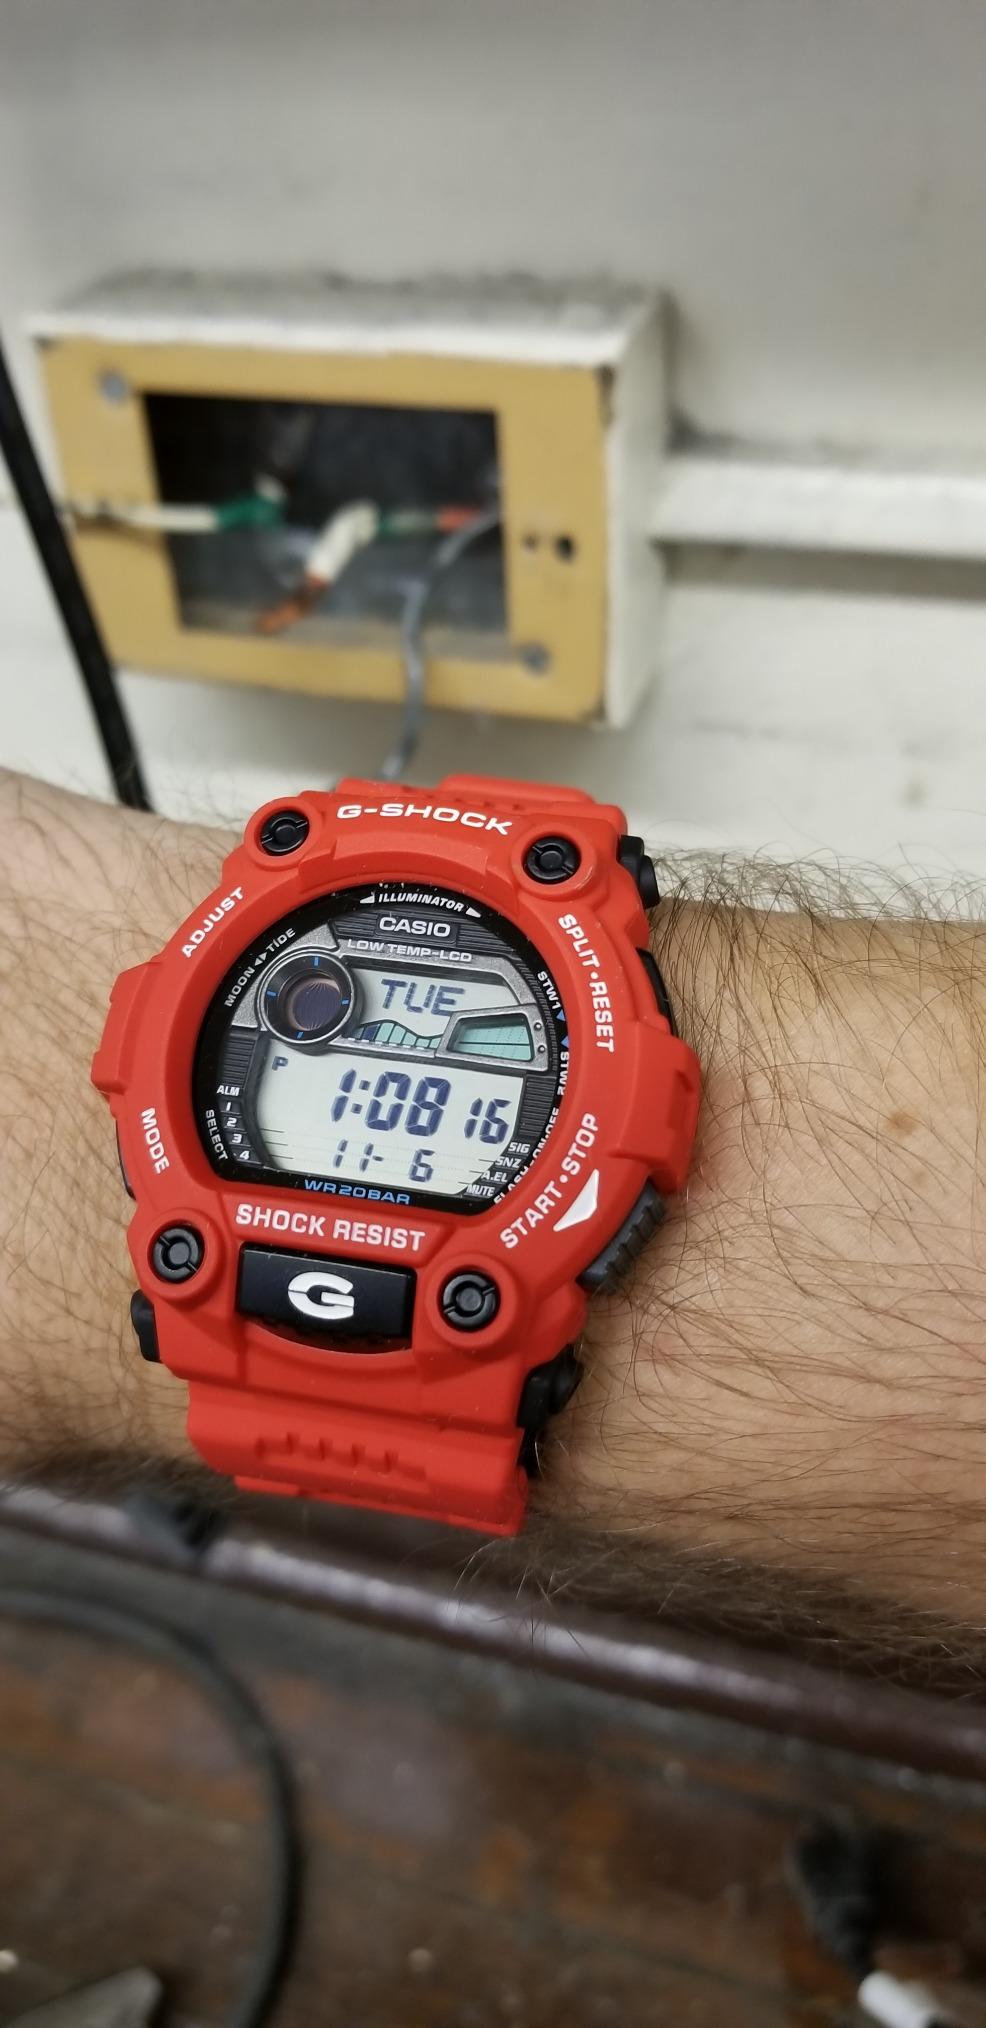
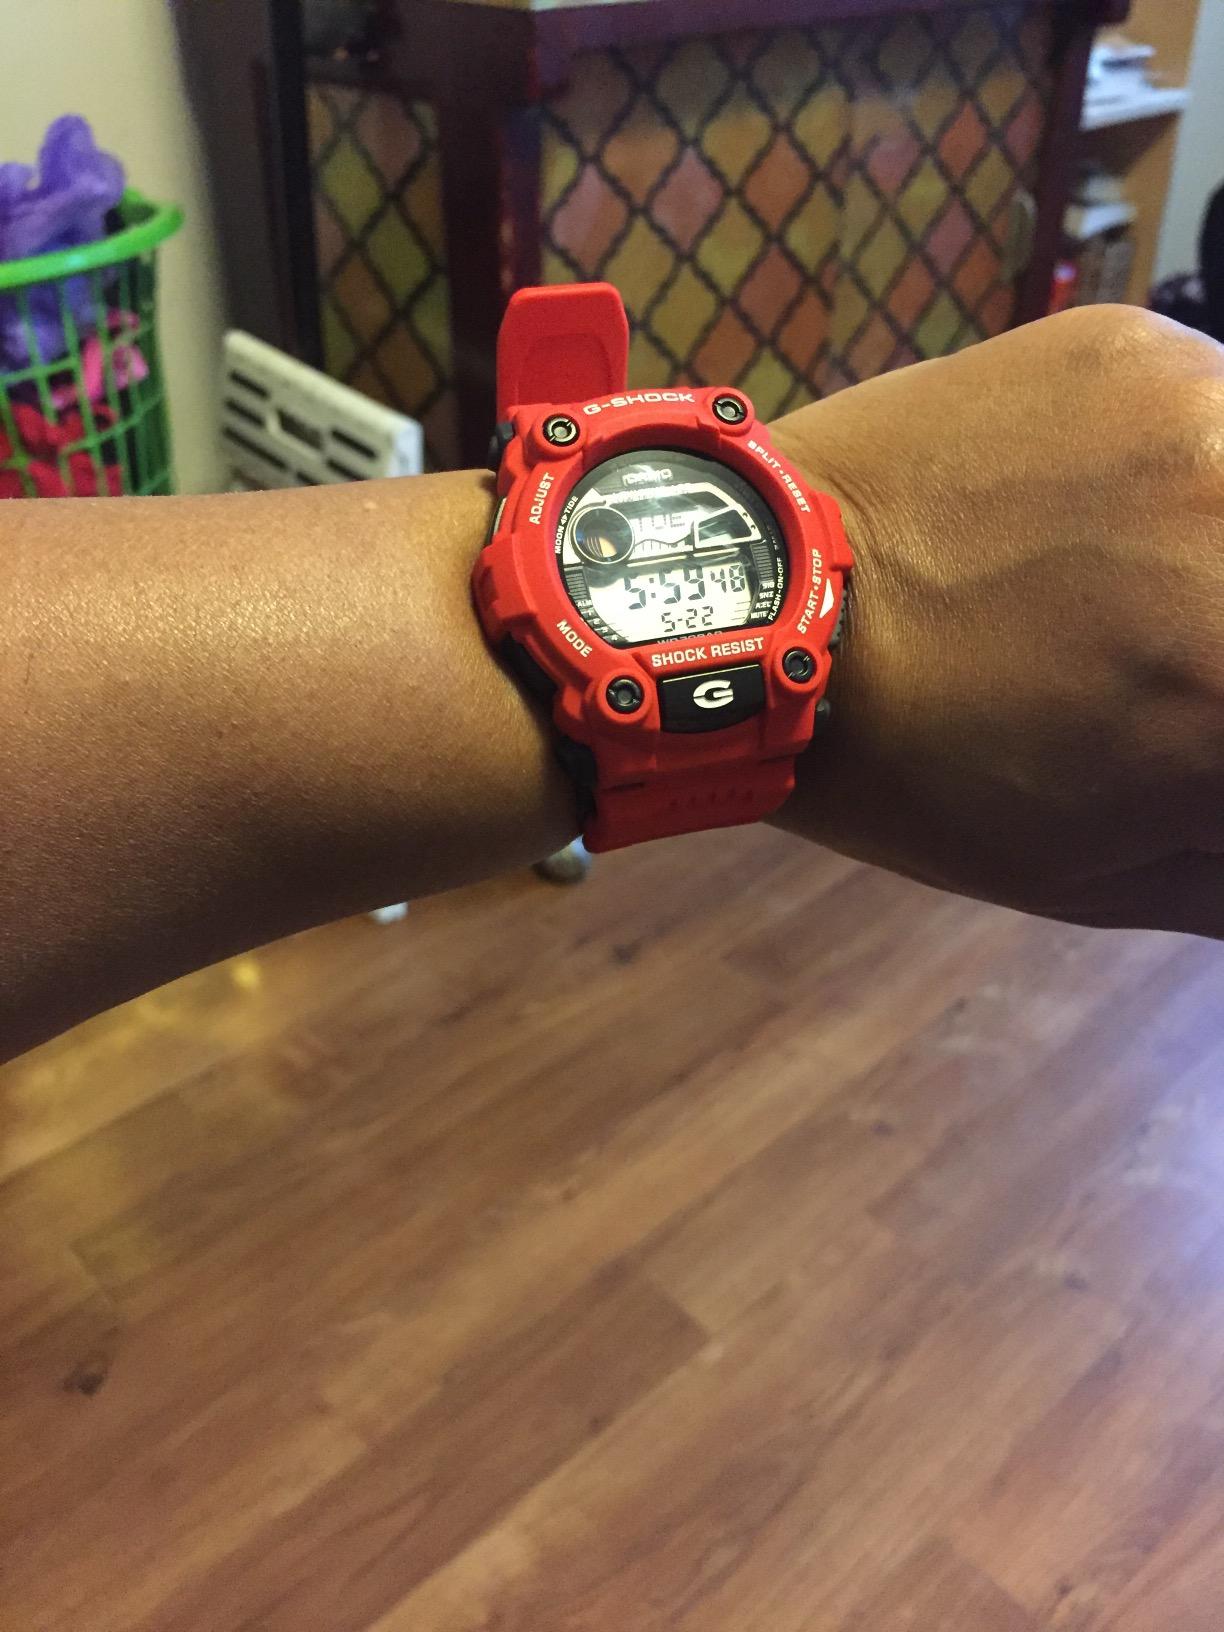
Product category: accessories_watch
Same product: yes